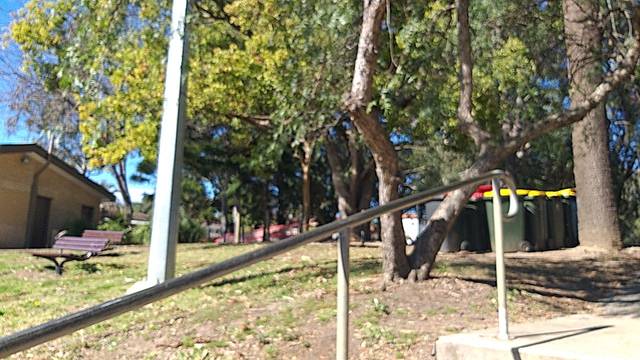
Region: Australia
Coordinates: -33.814, 151.111